One Ring

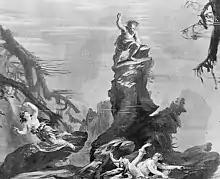
Critics have noted parallels with Richard Wagner's "Der Ring des Nibelungen", as seen here in Josef Hoffman's 1876 set design for "Das Rheingold", though they disagree on its influence on Tolkien.

Tolkien's use of the Ring was influenced by Norse mythology. While at King Edward's School in Birmingham, he read and translated from the Old Norse in his free time. One of his first Norse purchases was the "Völsunga saga". While a student, he read the only available English translation, the 1870 rendering by William Morris of the Victorian Arts and Crafts movement and Icelandic scholar Eiríkur Magnússon. That saga and the Middle High German "Nibelungenlied" were coeval texts that used the same ancient sources. Both of them provided some of the basis for Richard Wagner's opera series, "Der Ring des Nibelungen", featuring in particular a magical but cursed golden ring and a broken sword reforged. In the "Völsunga saga", these items are respectively Andvaranaut and Gram, and they correspond broadly to the One Ring and the sword Narsil (reforged as Andúril).